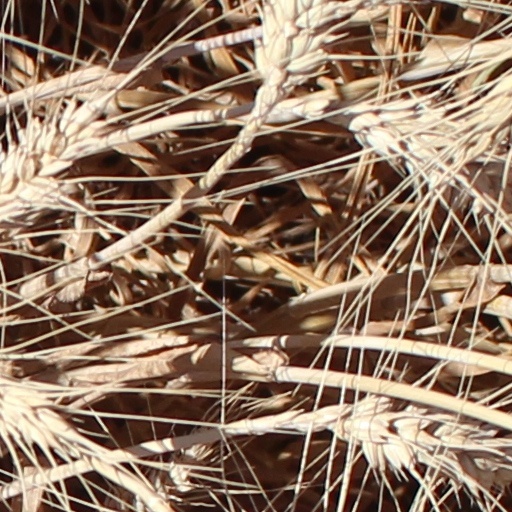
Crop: wheat